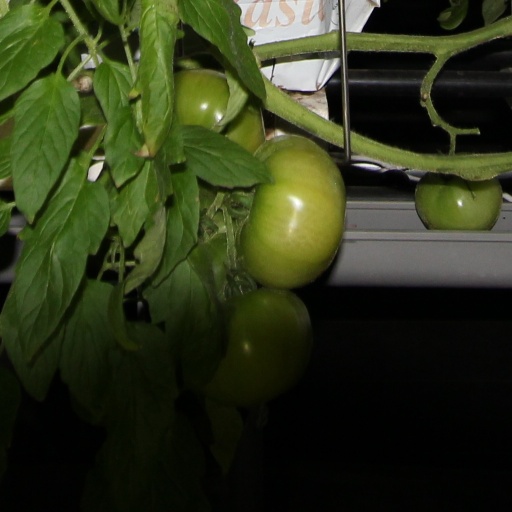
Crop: tomato